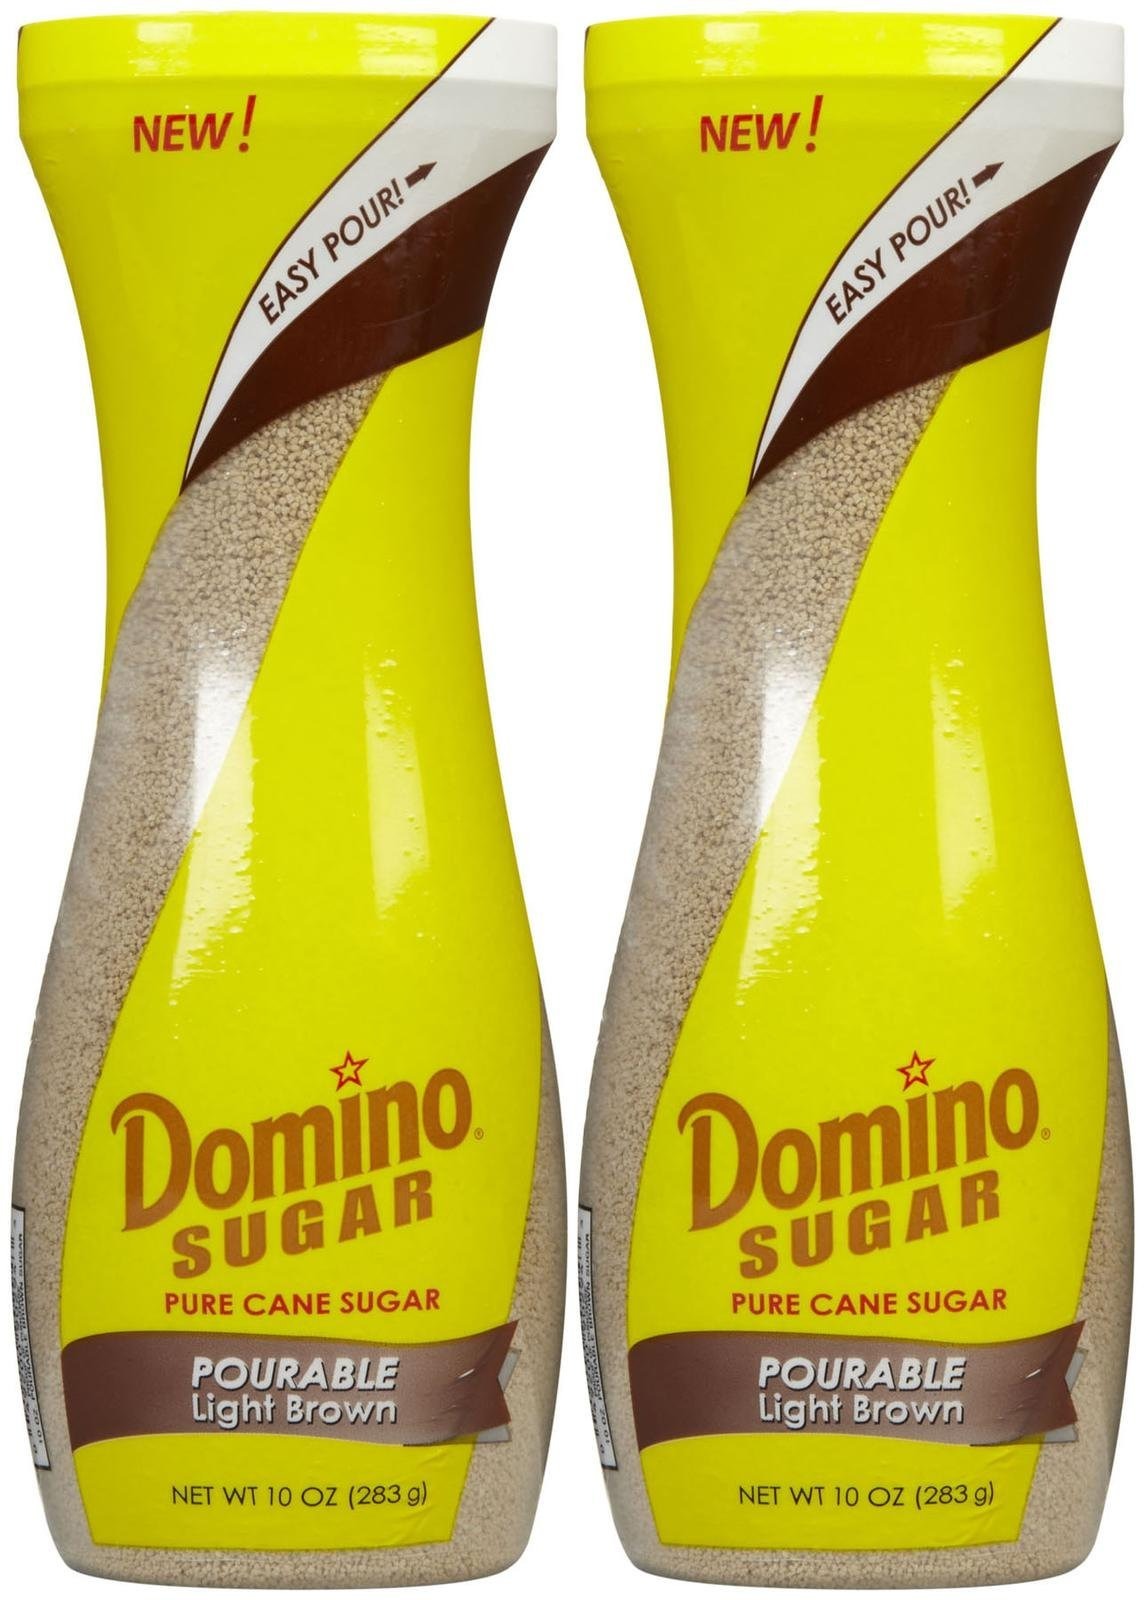
Item Name: Domino Light Brown Sugar - 10 oz
Product Description: Domino Light Brown Sugar, Pourable, 10 ounce, 2 pk
Value: 20.0
Unit: Fl Oz

Price: 13.76